Yertle the Turtle and Other Stories

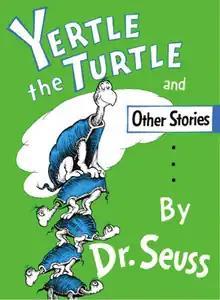

Yertle the Turtle and Other Stories is a picture book collection by Theodor Seuss Geisel, published under his more commonly known pseudonym of Dr. Seuss. It was first released by Random House Books on , 1958, and is written in Seuss's trademark style, using a type of meter called anapestic tetrameter. Though it contains three short stories, it is mostly known for its first story, "Yertle the Turtle", in which the eponymous Yertle, king of the pond, stands on his subjects in an attempt to reach higher than the Moon—until the bottom turtle burps and he falls into the mud, ending his rule.